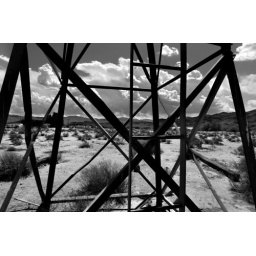
legs of a water tower at The Bagdad Cafe in Newberry Springs along Route 66. Eric Reed